Singh vs Kaur

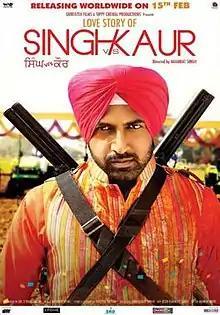

Singh vs Kaur is a 2013 Indian Punjabi-language romantic comedy action film directed by Navaniat Singh and starring Gippy Grewal, Surveen Chawla, Japji Khaira and Binnu Dhillon in lead roles. "Singh vs Kaur" was released on 15 February 2013.